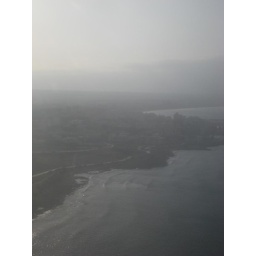
snow and clouds in london and south eastsnow in pyreneesthin cloud in mallorcalgw-pmi 07/04/08 05.55-09.00